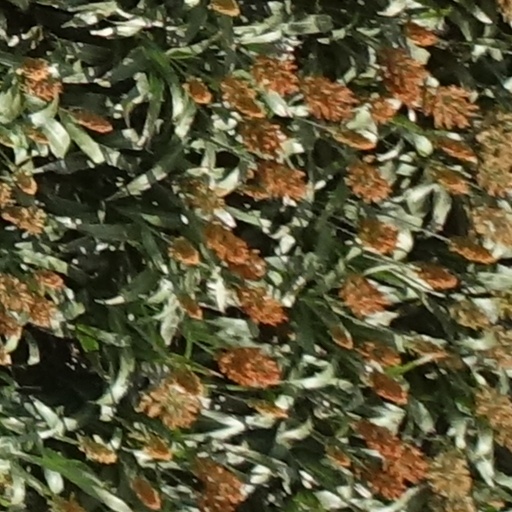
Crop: sorghum